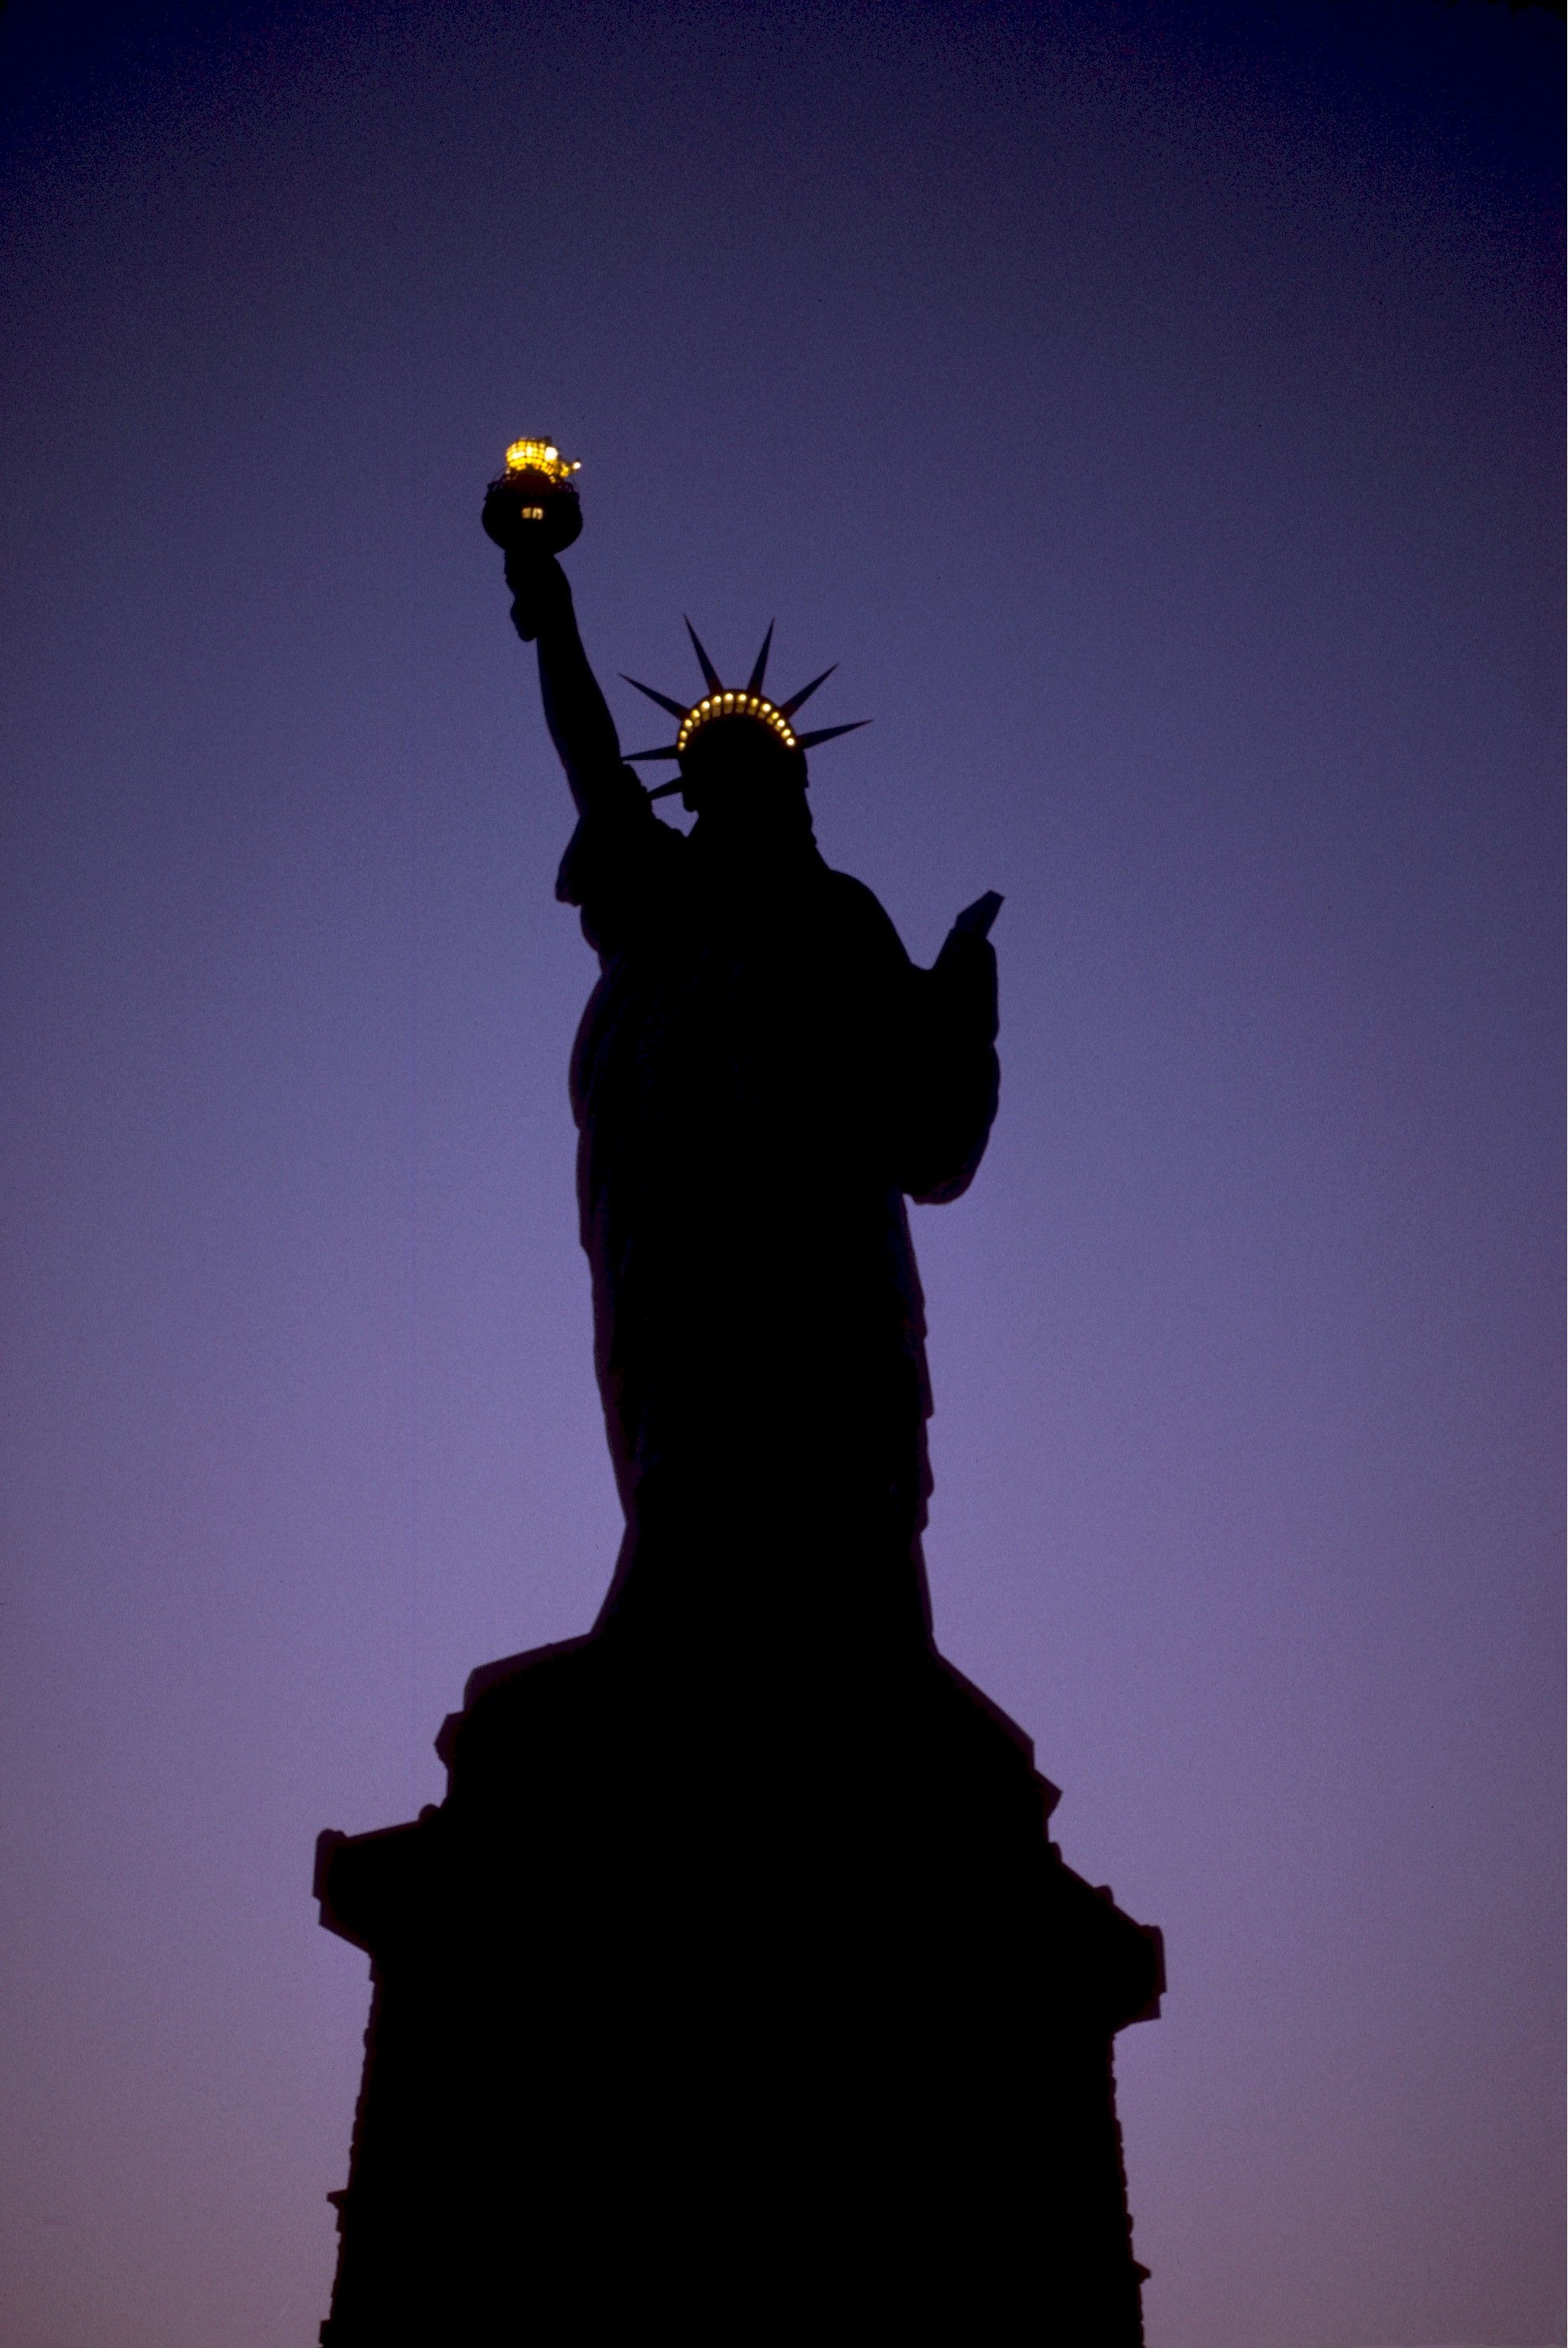
silhouette, night, new york, manhattan, monument, statue, statue of liberty, symbol, nyc, shadow, america, landmark, darkness, freedom, attraction, lady, art, lights, liberty, history, famous